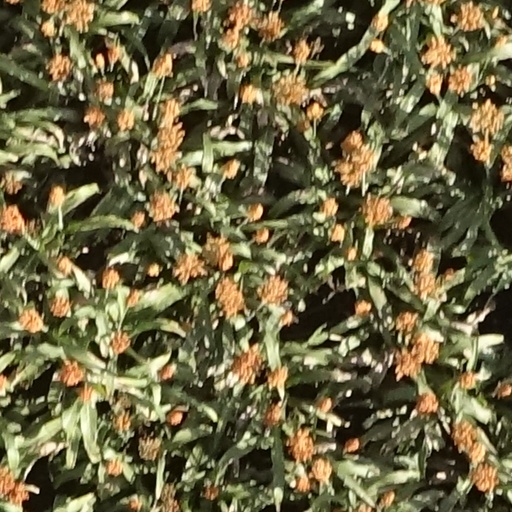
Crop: sorghum